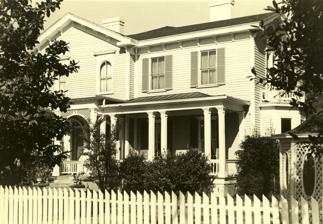
Building: Woodrow Wilson Boyhood Home (Columbia, South Carolina)
Country: United States of America
Year built: 1871
Historic house in South Carolina, United States For another home of Woodrow Wilson, located in Georgia, see Woodrow Wilson Boyhood Home . United States historic place Woodrow Wilson Family Home U.S. National Register of Historic Places Woodrow Wilson Family Home Show map of South Carolina Show map of the United States Location 1705 Hampton St., Columbia, South Carolina Coordinates 34°0′29″N 81°1′38″W / 34.00806°N 81.02722°W / 34.00806; -81.02722 Area less than one acre Built 1871 Architectural style Italian Villa NRHP reference No. 72001222 Added to NRHP February 23, 1972 The Woodrow Wilson Family Home is located in Columbia, South Carolina and was one of the childhood homes of the 28th President Woodrow Wilson . He lived in the house from 1871 to 1875. In 1967, Historic Columbia purchased the house. Renovation occurred in 2013 and the house was re-opened to the public in 2014. At that time the house museum was re-dedicated to focusing on the Reconstruction Era . In order to better represent the change, Historic Columbia changed the name of the site to the Museum of the Reconstruction Era at the Woodrow Wilson Home in 2020. History Woodrow Wilson's boy home in Columbia, SC The house, completed by late 1871, was the only one that Woodrow Wilson's parents would ever own. They lived there for four years, before Wilson's father resigned his position as pastor. A grassroots movement in 1928 preserved the home and prevented its scheduled demolition. It opened to the public as a museum in 1932. The house is furnished with period pieces from the 1850s–1870s, although only a few were owned by the Wilson family. They include, although he was not born in the house, the bed on which Wilson was born. Stewardship of the site shifted to Historic Columbia in 1967. The revised interpretation of the site debuted in February 2014. Modern times As the Woodrow Wilson Family Home In October 2005, the home closed to tours in preparation for a complete renovation of the structure and landscaping. In April 2009 the first of three phases of renovation began, starting with structural repairs. Phase two, which included a new building on the property, electrical upgrades and minor carpentry work, was completed in late 2012. The new building, located in an area where previous support buildings stood in the past, includes bathrooms, a catering kitchen and mechanical and electrical rooms to offer the ability to host events at the home. The renovation was completed in 2013, with re-opening to the public planned for 2014. Today, the house interprets the Reconstruction period—as experienced by the Wilsons and other citizens of Columbia and Richland County —as South Carolina and the rest of the nation shifted socially, politically and economically to adjust to new freedoms for previously enslaved men and women following the Civil War. Their experiences are the basis for modern interpretation of citizenship in the United States. Name change In 2020, Historic Columbia renamed the site the Museum of the Reconstruction Era at the Woodrow Wilson Home. A member of Historic Columbia stated the name change better represented the experience visitors have at the house. The museum is one of the only museums in the country dedicated to the reconstruction era. See also Woodrow Wilson Birthplace and Presidential Library , Staunton, Virginia Woodrow Wilson House (Washington, D.C.) List of residences of presidents of the United States References